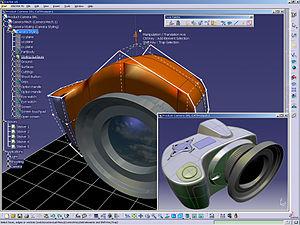
CATIA est un logiciel de conception assistée par ordinateur créé au départ par la société Dassault Aviation pour ses propres besoins sous le nom de CATI. La compagnie Dassault Systèmes fut créée en 1981 pour en assurer le développement et la maintenance sous le nom de CATIA, IBM en assurant la commercialisation.